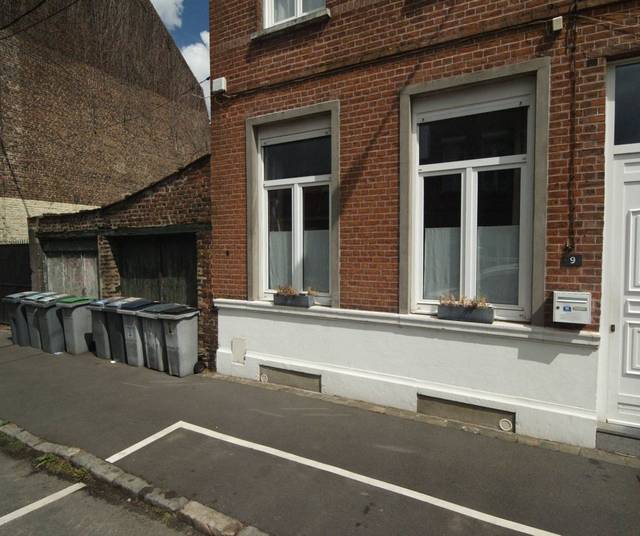
Region: France
Coordinates: 50.681, 3.16